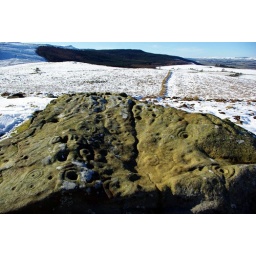
cup and ring marked rock with simonside in the distance